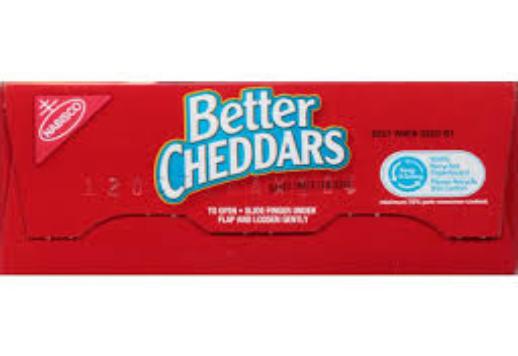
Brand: Better Cheddars
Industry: Food